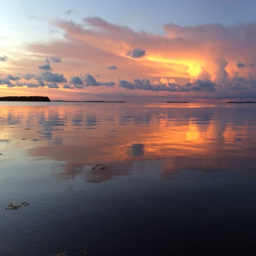
colors in front of your window as the sun rises over the horizon on wedding day .